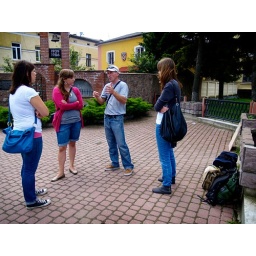
Waiting to begin our program in summer 2010 - the prison is the bright yellow building behind us.